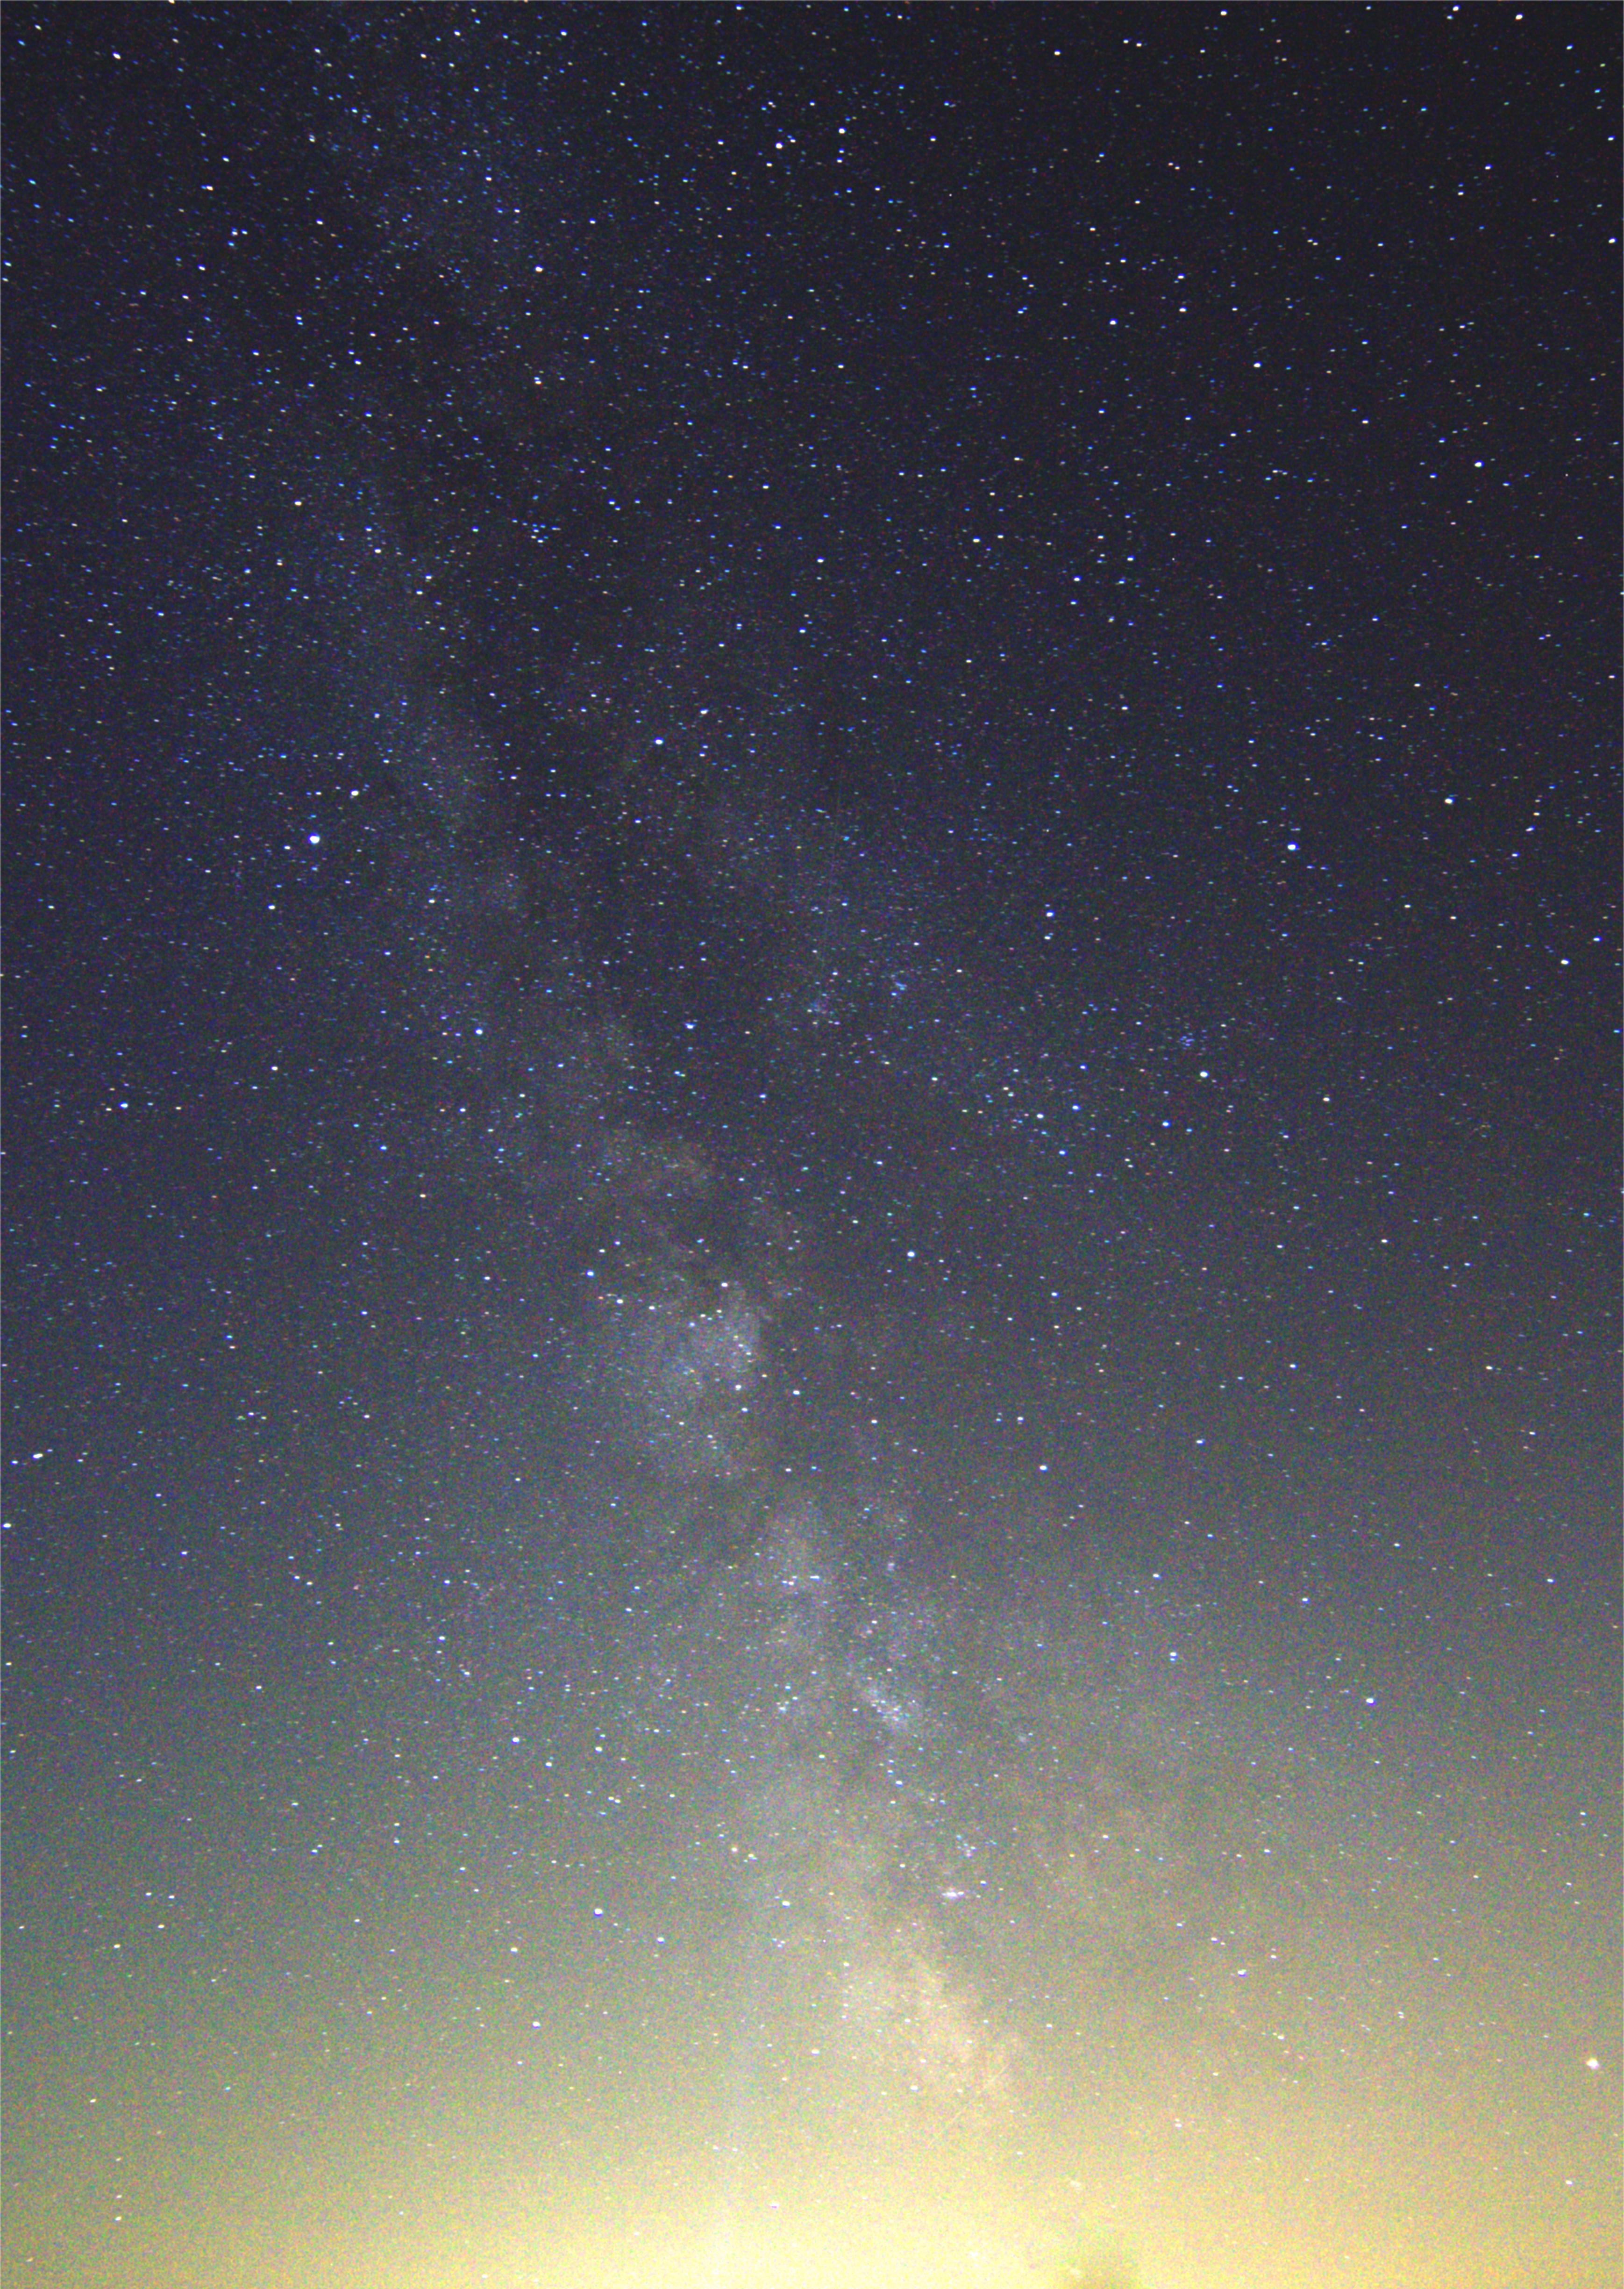
sky, night, star, milky way, atmosphere, galaxy, astronomy, midnight, astronomical object, spiral galaxy